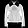
Label: Coat